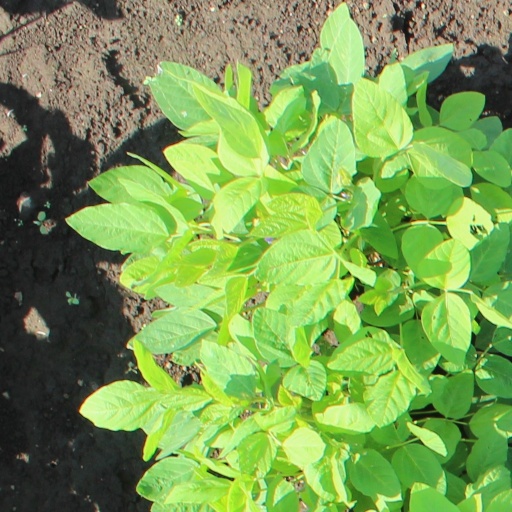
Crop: soybean